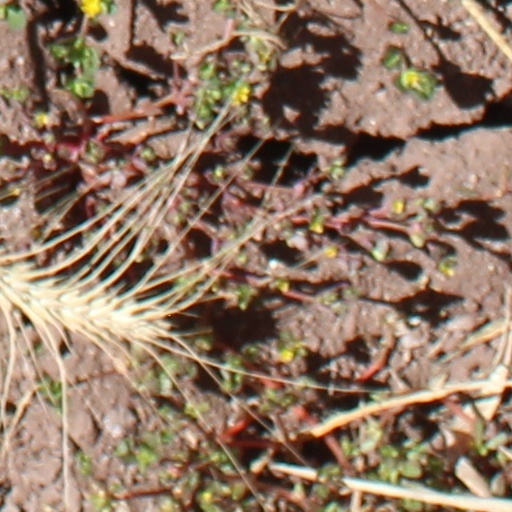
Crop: wheat